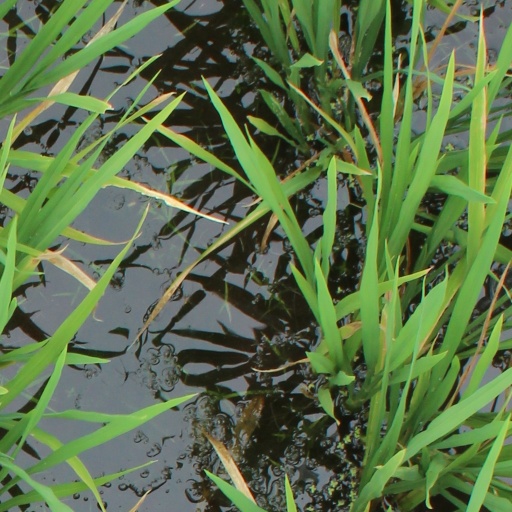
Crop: rice